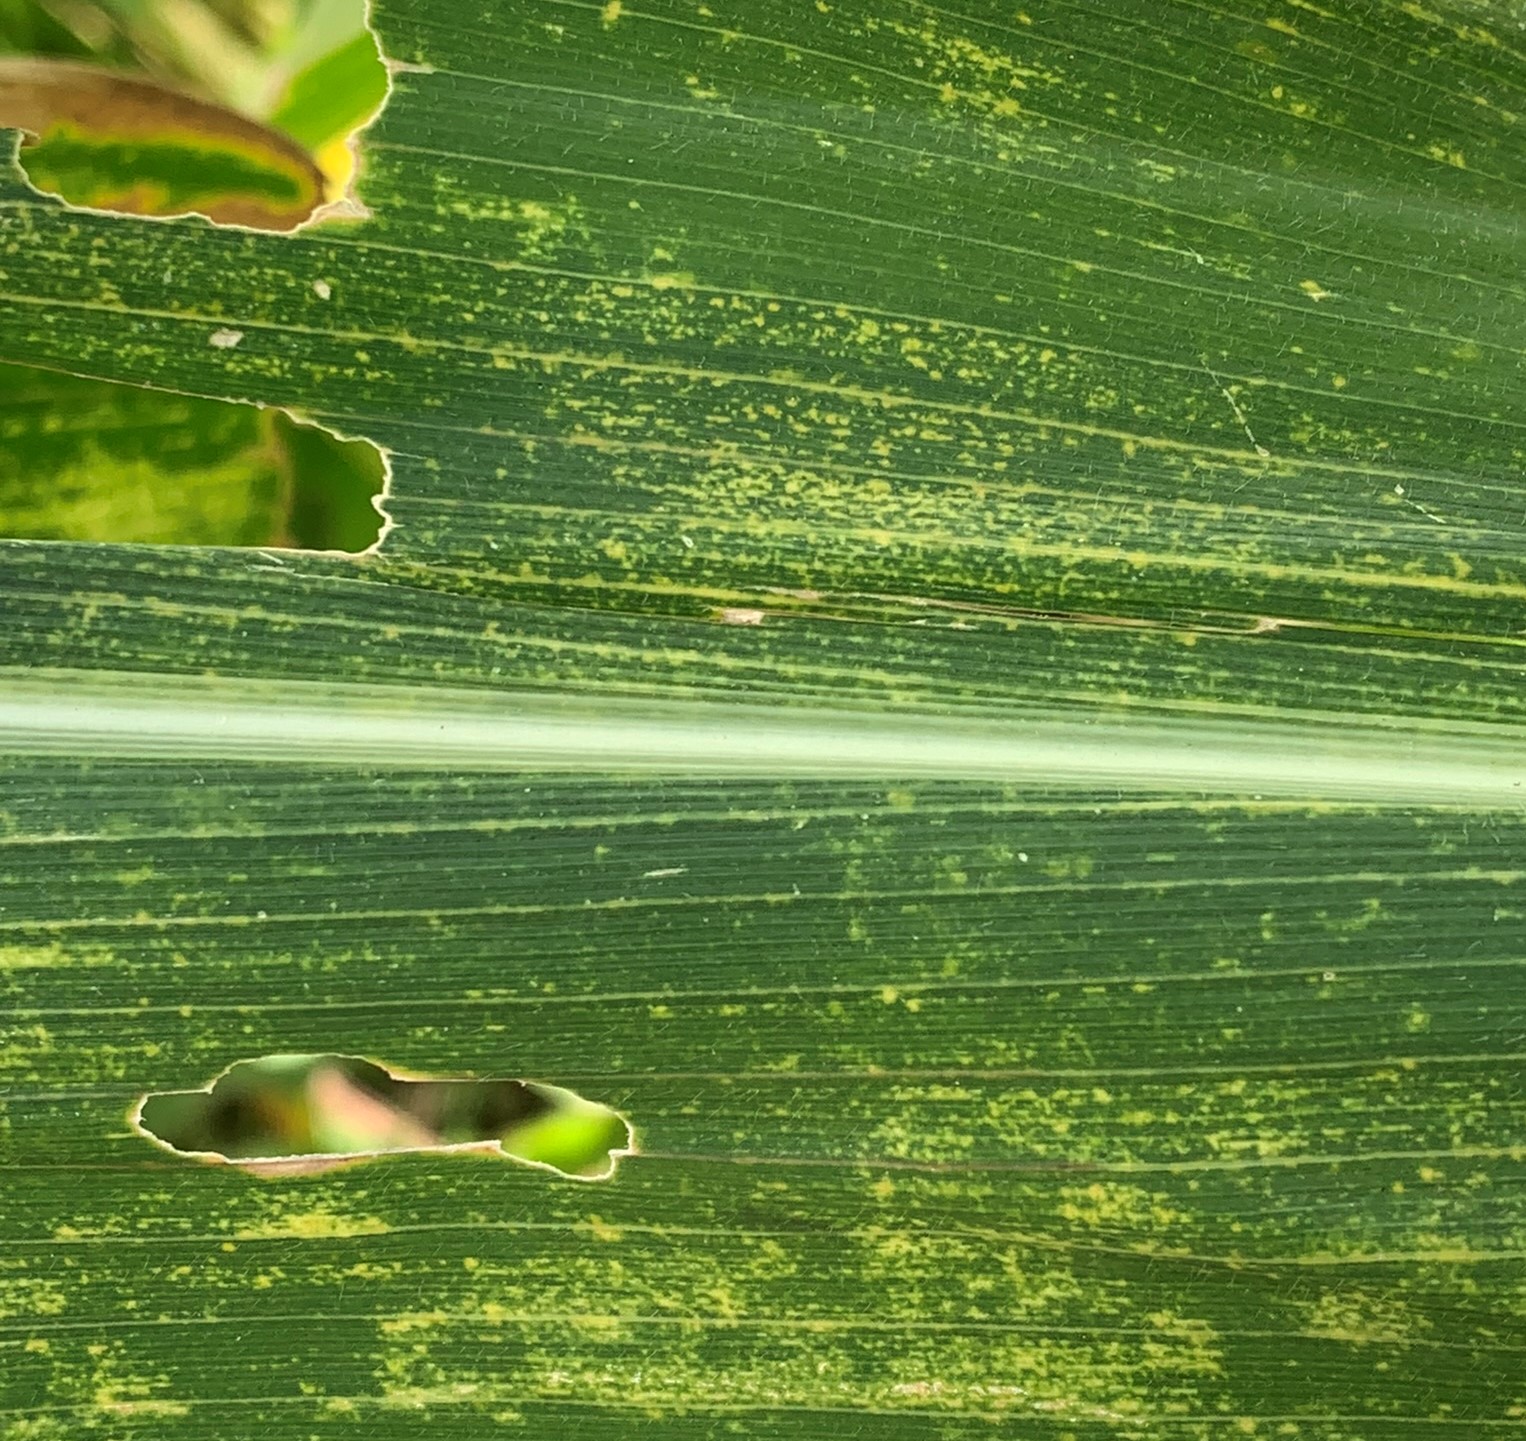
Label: MLN